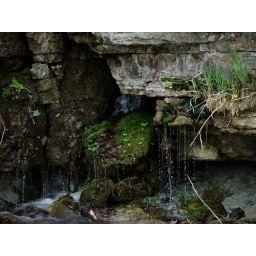
Weeping wall along the road in Owen Sound, Ontario